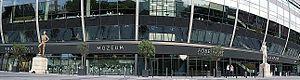
Le Groupama Aréna est un stade de football situé à Budapest dont le club résident est le Ferencváros TC. Avec une capacité de 23 698 places, le Groupama Aréna est le deuxième plus grand stade de Hongrie après le Stade Ferenc-Puskás. Le stade se trouve sur le terrain du Stade Flórián Albert, ancien stade du club, démoli en 2013.